John Lorimer Worden

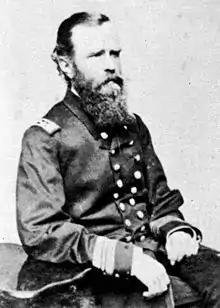
Worden after the Clash of the Ironclads

After the battle, Worden moved ashore to convalesce from his wounds. During that recuperative period, he received the accolade of a grateful nation, the official thanks of the United States Congress, and promotion to commander. Late in 1862, he took command of the ironclad monitor "Montauk" and placed her in commission at New York on December 14, 1862. Later in the month, Worden took his new ship south to join the South Atlantic Blockading Squadron off Port Royal, South Carolina. On January 27, 1863, he led his ship in the bombardment of Fort McAllister. A month later, newly promoted Captain Worden took his ship into the Ogeechee River, found the Confederate privateer "Rattlesnake" (formerly CSS "Nashville"), and destroyed her with five well-placed shots. His last action came of April 7, 1863, when "Montauk" participated in an attack on Charleston, South Carolina.